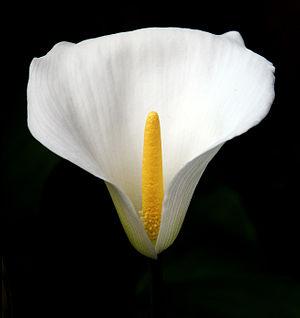
L'Arum blanc, aussi appelé Arum d’Éthiopie, Richarde ou calla, à ne pas confondre avec le vrai calla du genre Calla, est une plante tubéreuse de la famille des Araceae originaire d'Afrique du Sud.
L'inflorescence est la disposition des fleurs sur la tige d’une plante à fleur. Cette disposition, dont le motif s'apparente à une fractale, est souvent caractéristique d’une famille, par exemple le spadice des Aracées, et lui a parfois donné son nom : l'ombelle est l'inflorescence typique des Ombellifères, le capitule celle des Composées.